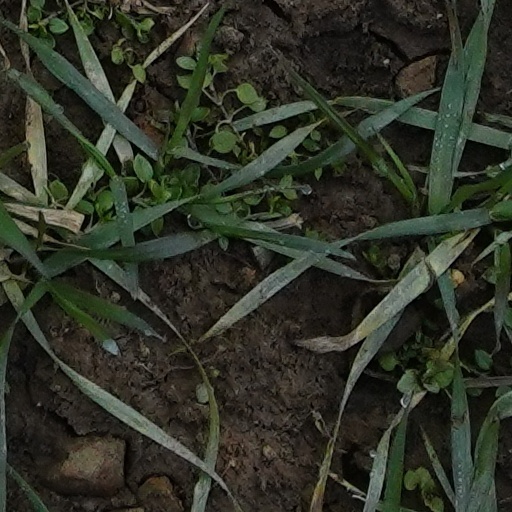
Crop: wheat